Charlotte Elizabeth Austin

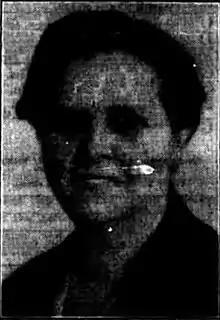

Charlotte Elizabeth Austin (4 June 1878–21 November 1933) was an Australian community worker. Born on 4 June 1878 to George Fullerton and Georgina Sarah, in Dubbo, New South Wales, her early schooling was at Rivière College in Woollahra. She later attended the University of Sydney and graduated with first-class honours in History and English under the supervision of noted historian George Arnold Wood. She married the Reverend Alfred Herbert Austin on 21 March 1903 in Randwick Presbyterian Church. After marriage the couple moved to South Australia where Alfred began as a Congregational minister, and in 1905 moved back to Sydney, where her husband became the pastor of Mosman Congregational Church.